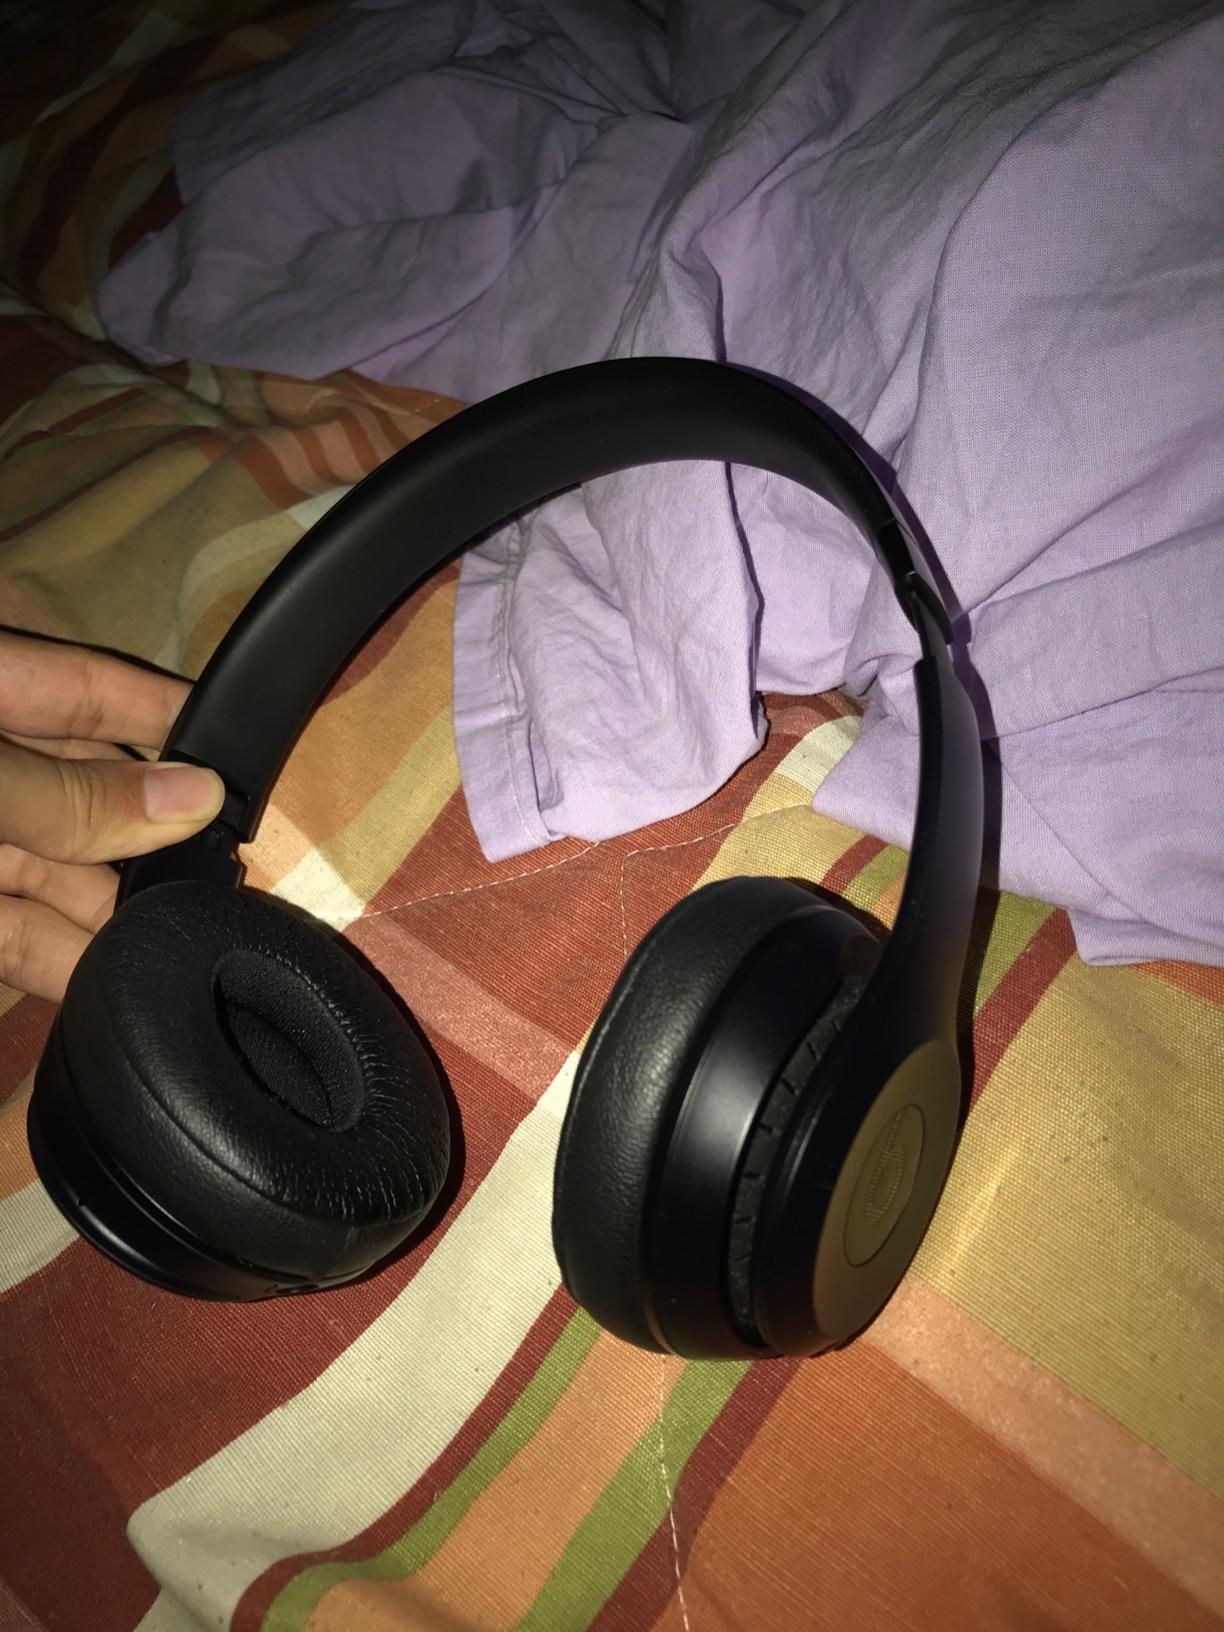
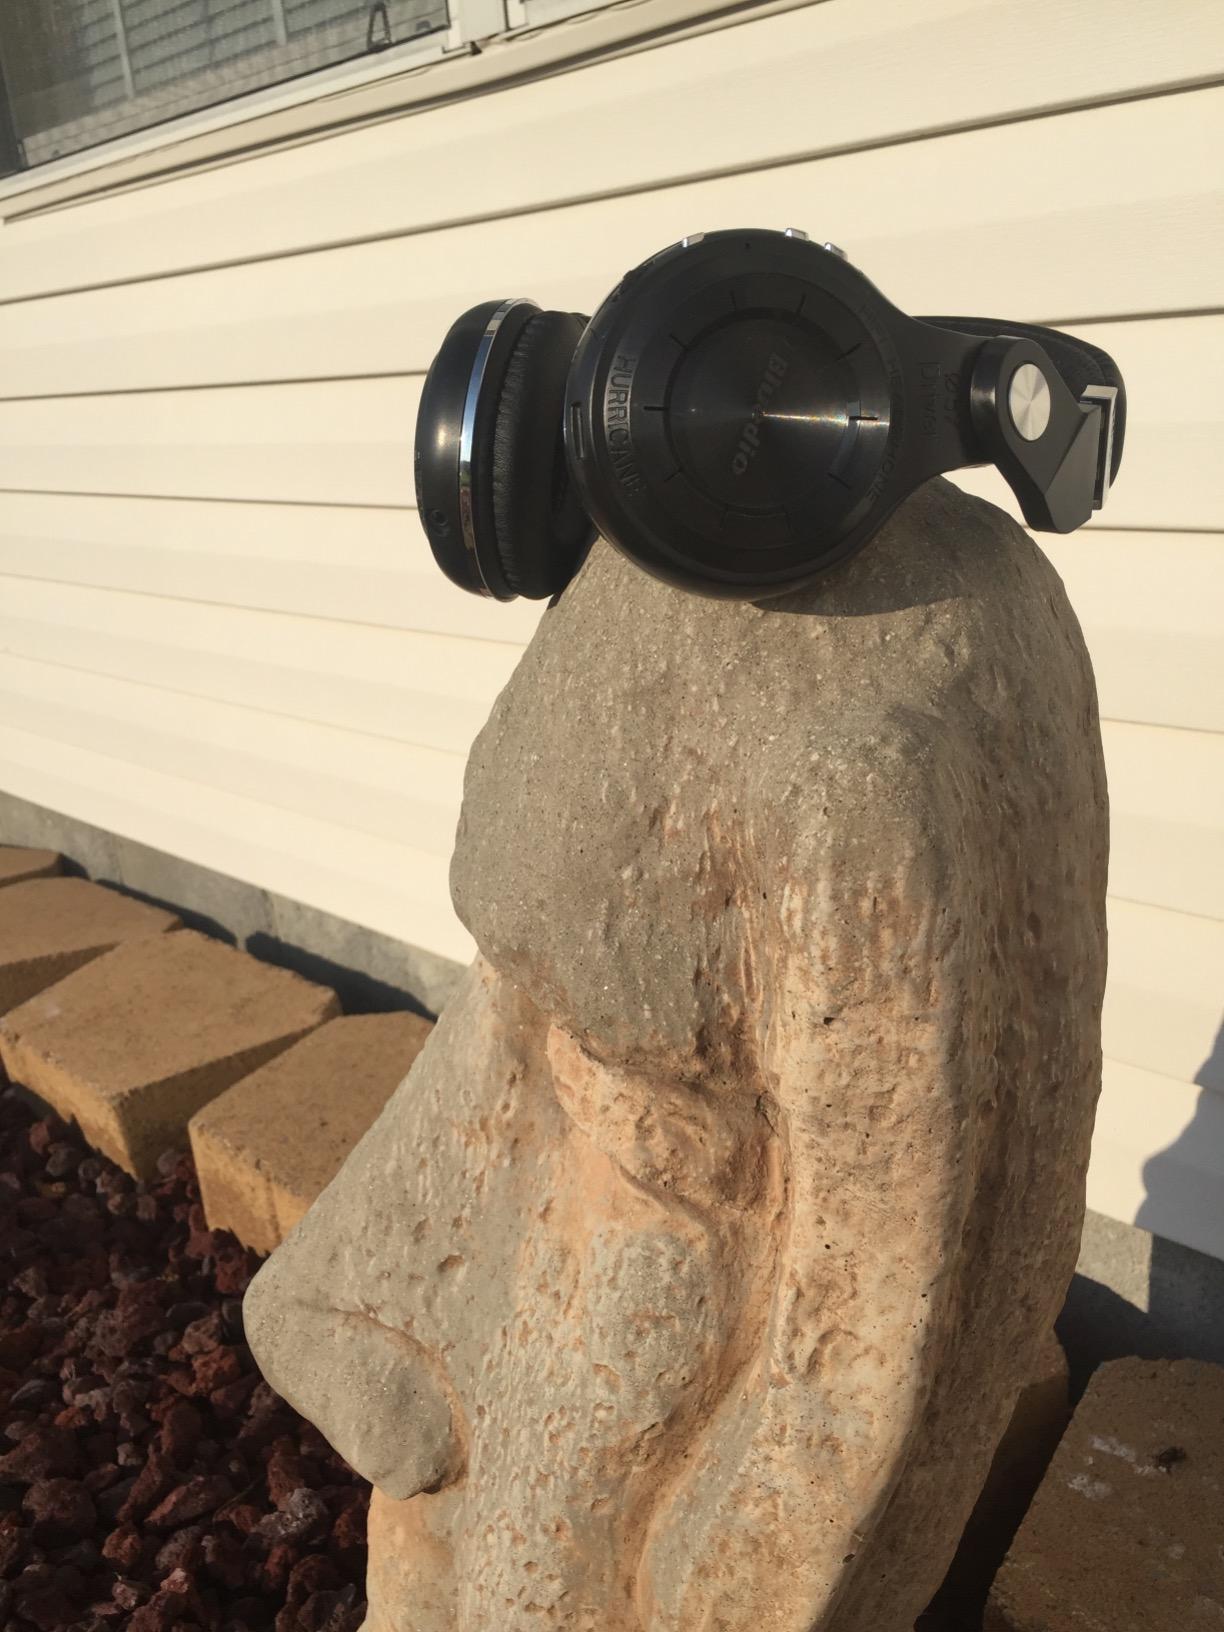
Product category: headphones
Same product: no